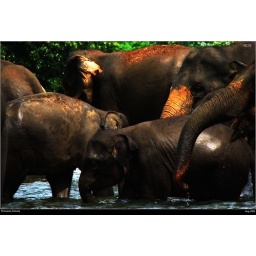
A group of elephants enjoying themselves in the river at the Pinnewala elephant orphanage in Srilanka.